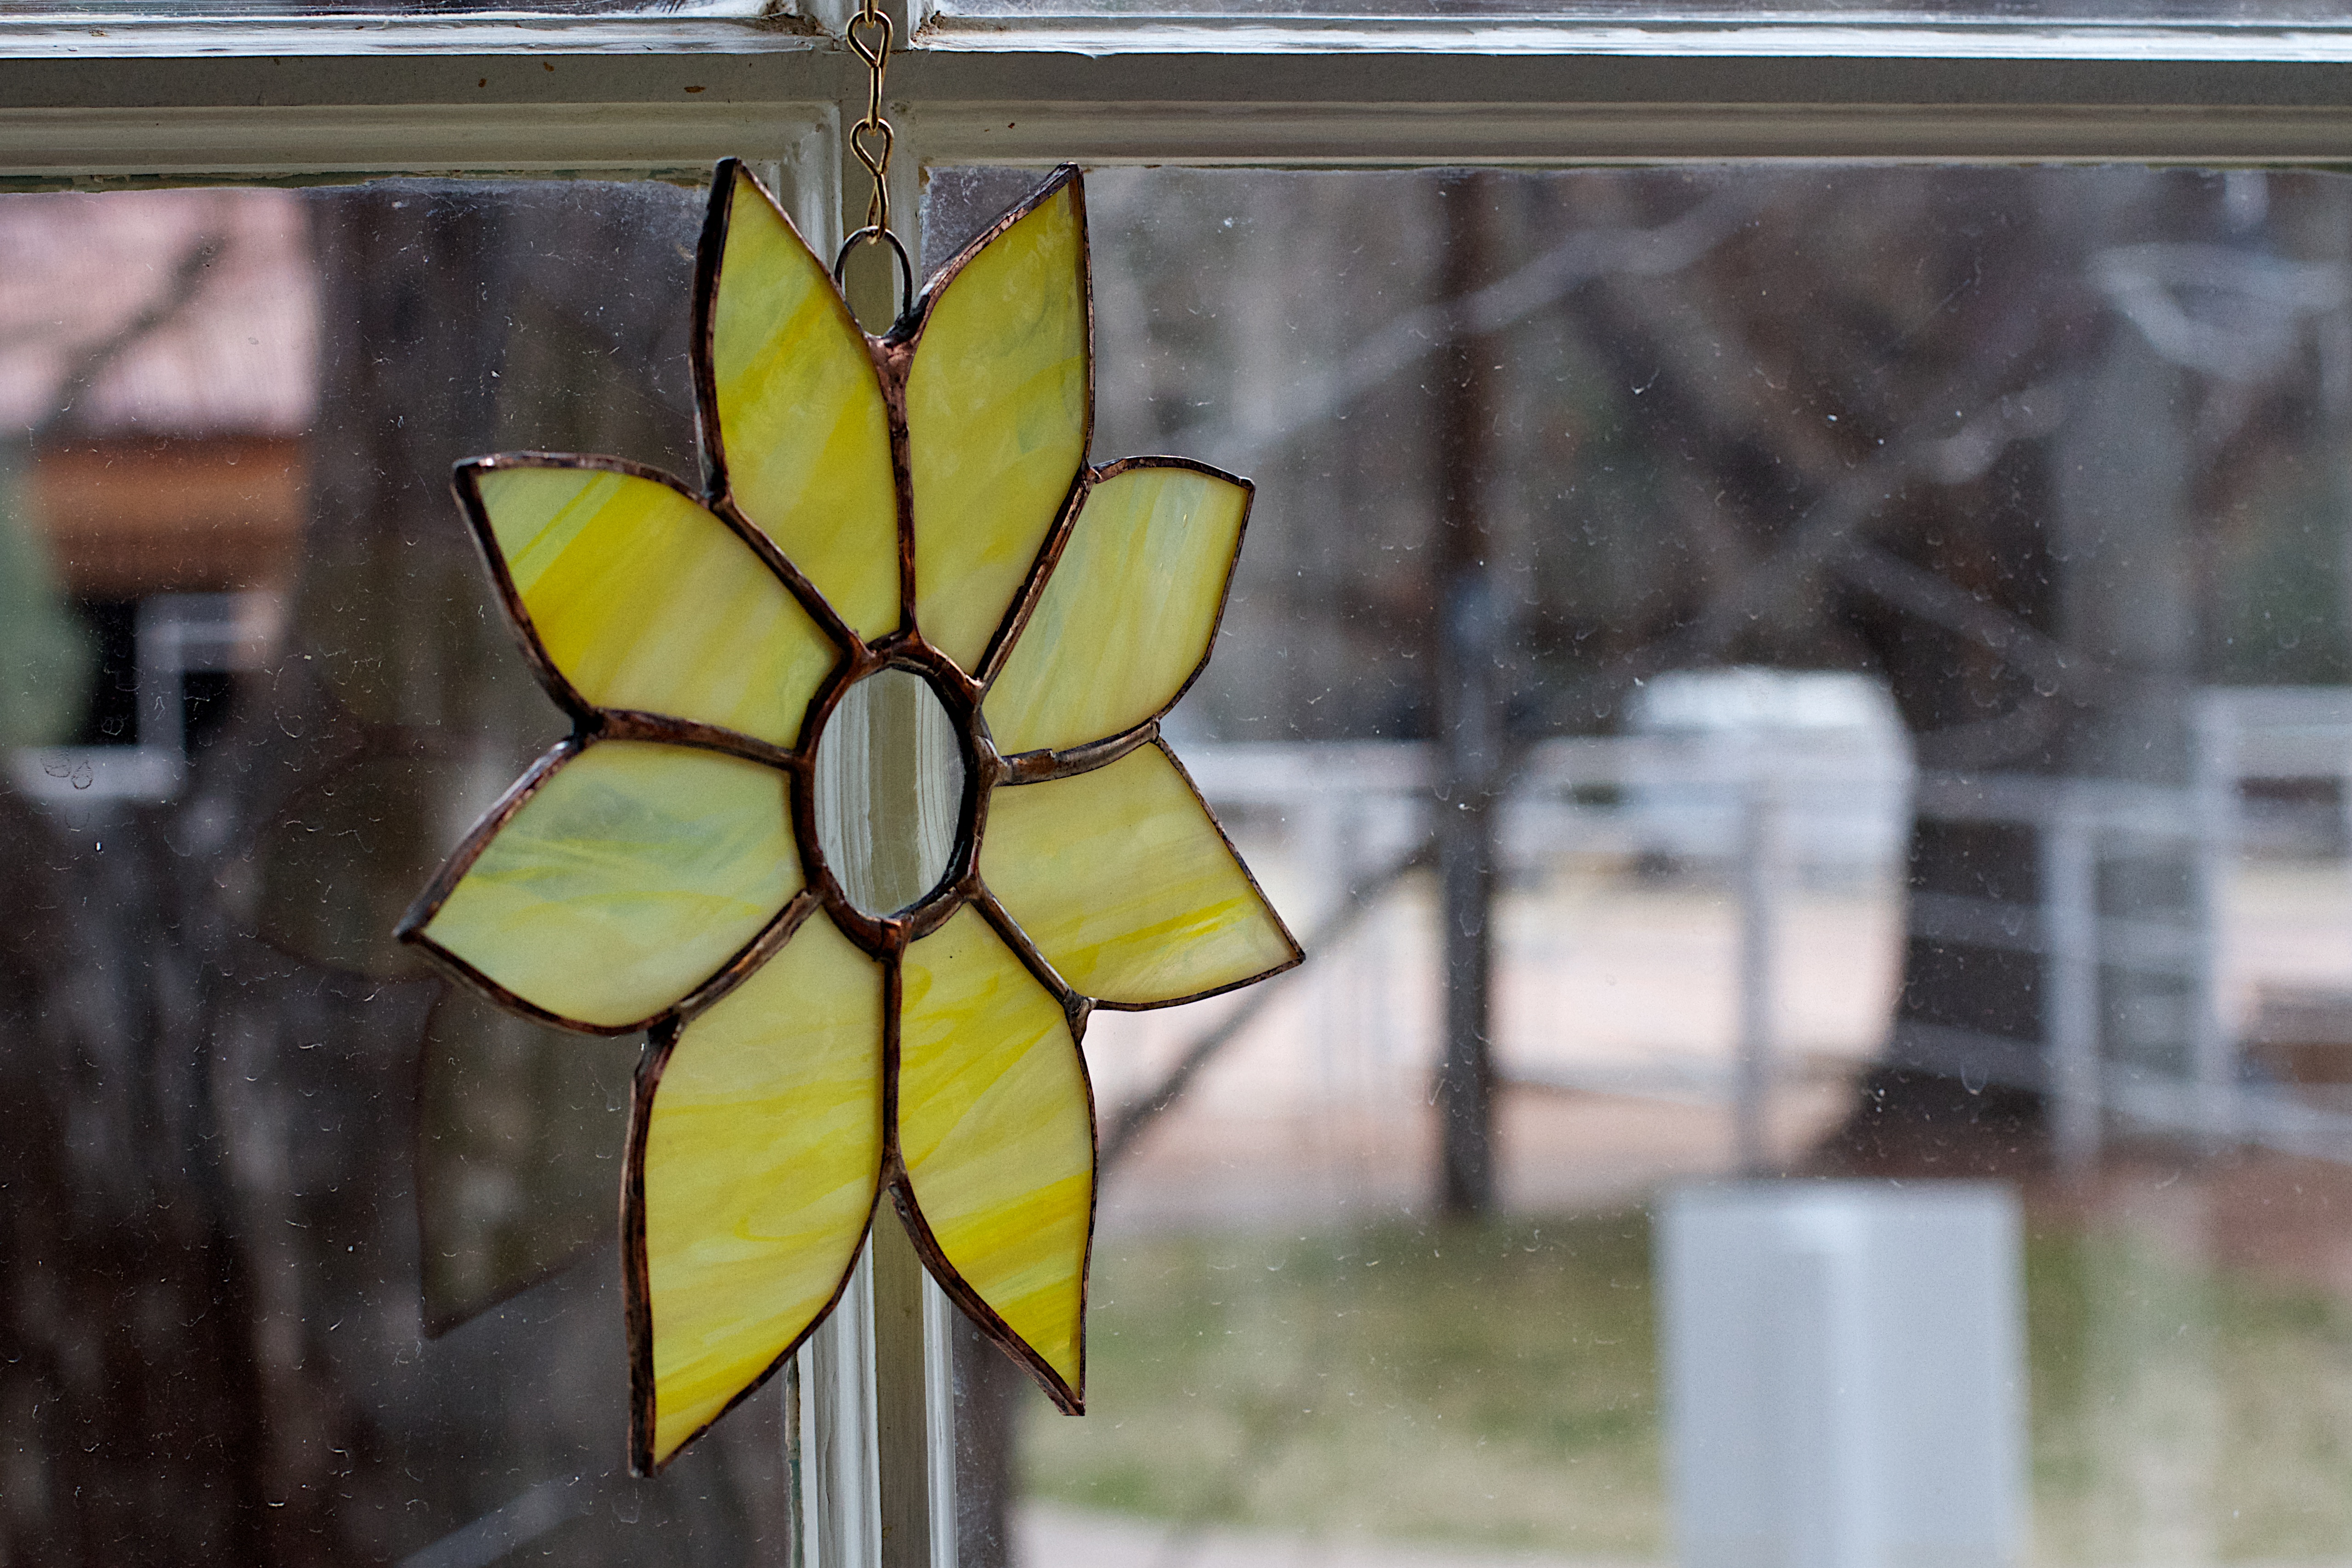
flower, window, glass, green, color, yellow, lighting, material, stained glass, art, randallhouse